Alexandra Palace

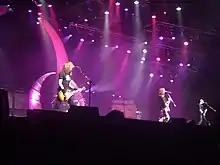
The Darkness performing at Alexandra Palace in 2006.

In April 2000 the funeral service of the Labour MP Bernie Grant took place at the Palace. An estimated 3,000 people attended.